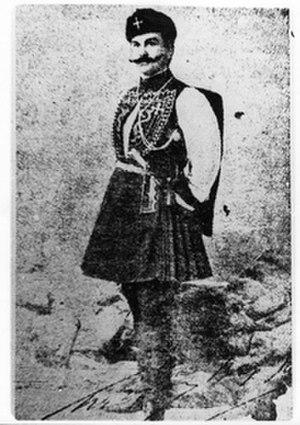
Pétros Mános est un militaire et un champion d'escrime grec. Il a notamment participé aux Jeux olympiques de 1912.
Aspasía Mános, princesse de Grèce et de Danemark, est née le 4 septembre 1896 à Athènes, en Grèce et décédée le 7 août 1972 à Venise, en Italie. Épouse du roi Alexandre Iᵉʳ de Grèce et mère de la reine Alexandra de Yougoslavie, ses origines non royales l'empêchent d'être titrée reine des Hellènes. Veuve, elle est toutefois intégrée à la famille royale de Grèce à la suite d’un décret daté du 10 septembre 1922, ce qui fait d'elle et de sa fille les deux seuls membres de la dynastie à être de souche hellène.